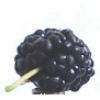
Label: Mulberry 1